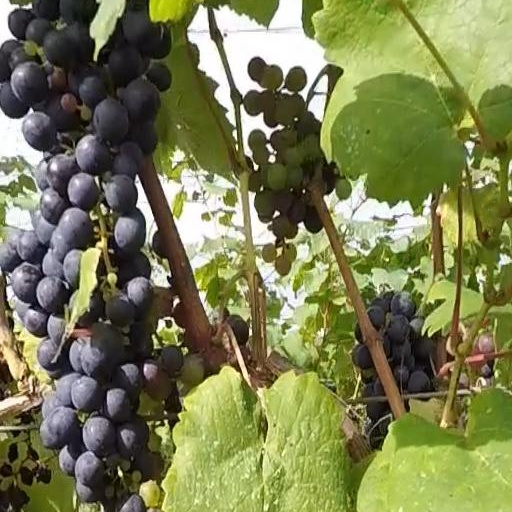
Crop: grape